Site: brandenburg
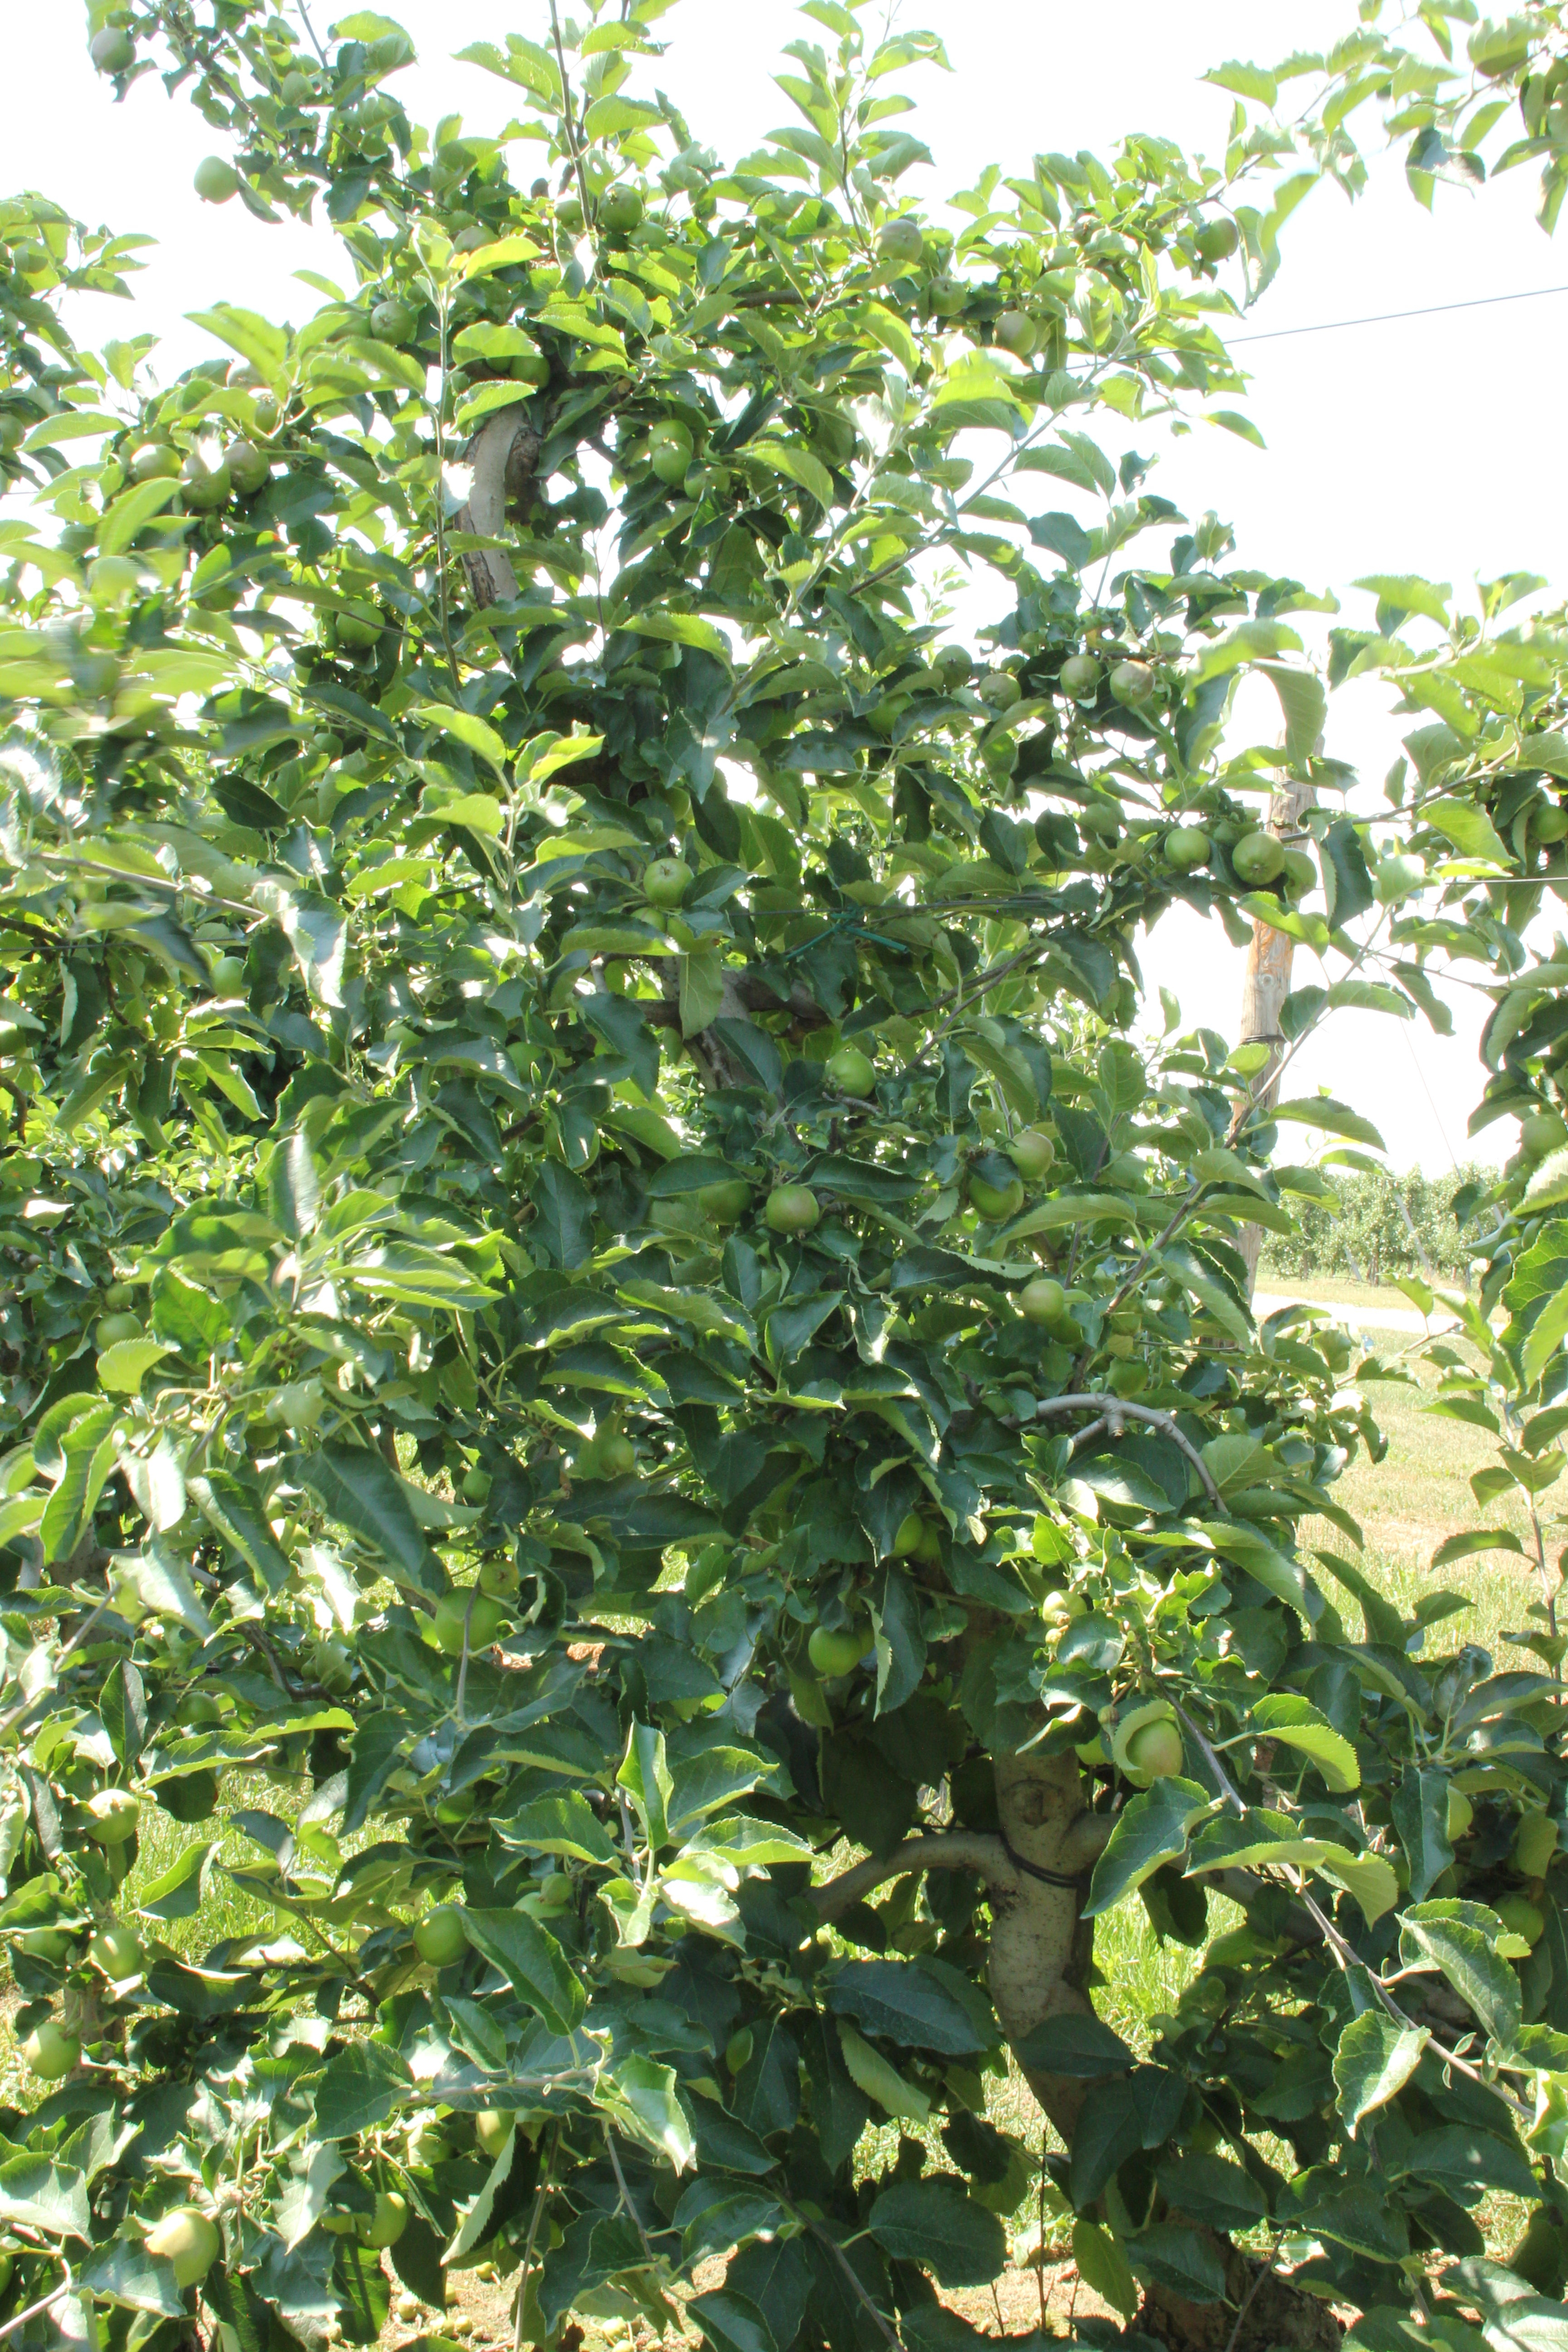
Growth stage (BBCH 74): Development of fruit